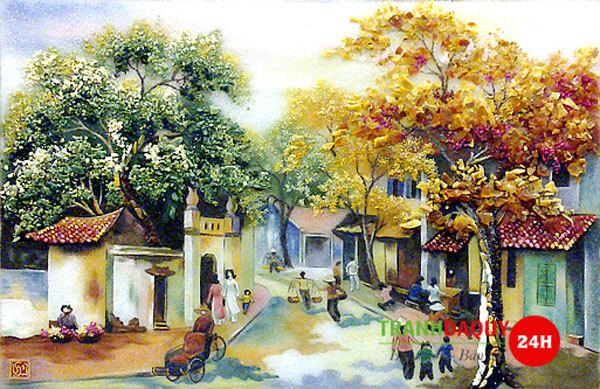
bức tranh vẽ về khung cảnh xuất hiện ở một con phố